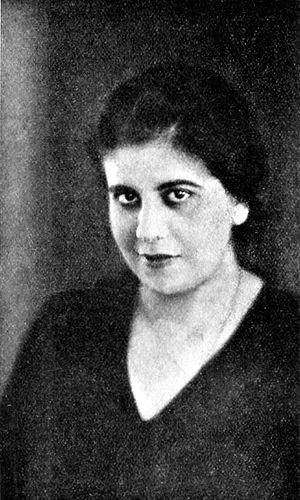
Adrienne Thomas est une femme de lettres allemande. Elle a publié notamment Die Katrin wird Soldat en 1930. Le prix « Adrienne Thomas » a été créé en son honneur.
Cette page concerne les événements qui se sont produits durant l'année 1897 en Lorraine.
Saint-Avold [sɛ̃t‿avɔld] est une commune française située dans le département de la Moselle, en Lorraine, au sein de la nouvelle entité administrative Grand Est.
La synagogue de Saint-Avold est un lieu de culte juif situé à l’angle de la rue des Américains et de la rue de la Mertzelle, près de la place Paul-Collin à Saint-Avold en Moselle. Elle succède à une synagogue plus ancienne disparue construite à proximité.